List of condominiums in Las Vegas

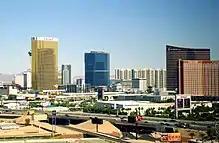
Several high-rise condominiums are located along the Las Vegas Strip

Since the 1990s, various condominium projects have been proposed for the Las Vegas Valley. Park Towers and Turnberry Place, two high-rise condominium properties located near the Las Vegas Strip, were completed in 2001; they subsequently inspired a condominium boom that started in 2003, when various developers began announcing projects that were planned throughout the Las Vegas Valley.